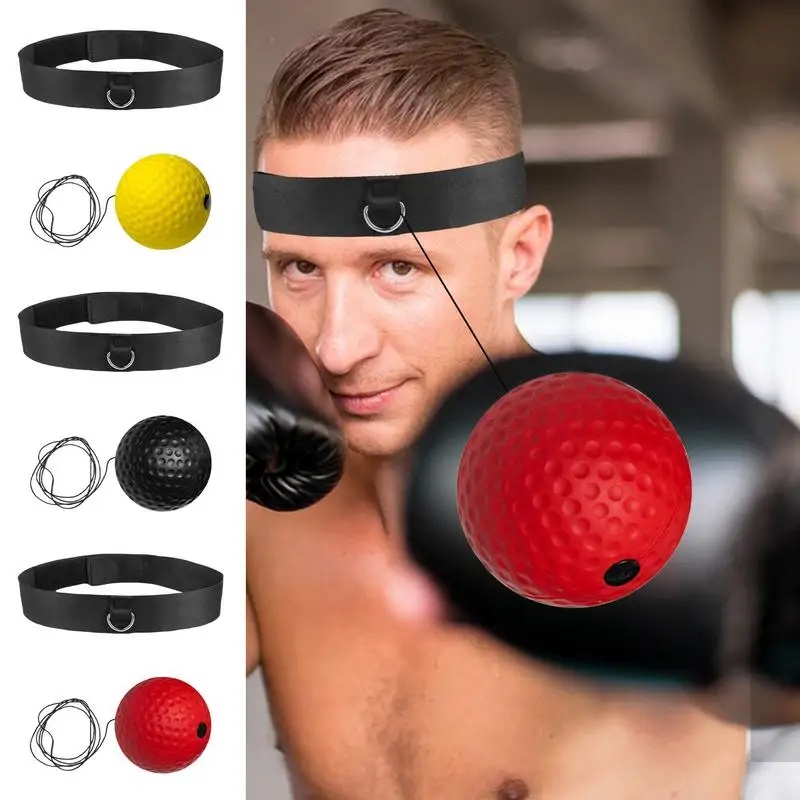
Indoor Boxing Reflex Ball Set Reflex Speed Training Punching Balls Child Adults Fitness Equipment For Hand Eye Coordination
SPECIFICATIONS Brand Name : NoEnName_Null High-concerned chemical : None Model Number : React Training Boxing Reflex Ball Origin : Mainland China Made from dependable materials, it's suitable for those who don't want to go to the gym. It's outdoor portable and suitable for traveling! Specifications: Material: Nylon, PU Product size: as shown in the pic Packing List: 1 pieces * Boxing Reflex Ball Headband Set See more product details 1.Boosts Coordination: The Boxing Reflex Ball Headband Set is designed to increase agility and improve reaction time, while enhancing hand-eye coordination. Enhance your training game with this must-have equipment 2.Soft Material: Soft, lightweight, and dependable, this Boxing Reflex Ball Headband Set, made from dependable nylon and PU material, helps improve your reflexes and agility progressively 3.No Gym Required: Train upper body muscles efficiently and effectively with our boxing reflex ball headband set. No need to hit the gym, workout at home or outdoors 4.Portability Provided: Get the suitable boxing training experience with our reflex ball headband set. Its convenient compact size allows for easy storage and portability, making it suitable for outdoor use 5.Widely Applicable: With this boxing reflex ball on a headband, you can enhance your reflexes and hand-eye coordination, leading to better agility. Great for boxing training in multiple scenarios, including at home, the gym, and traveling
Brand: Aetherium
Category: Sporting Goods > Athletics > Boxing & Martial Arts > Boxing & Martial Arts Training Equipment